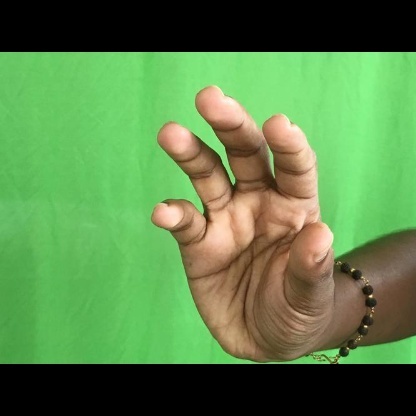
Mudra: Padmakosha